Claude Fayette Bragdon

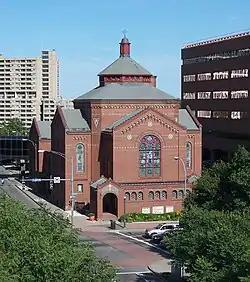
The First Universalist Church in Rochester

Bragdon was born in Oberlin, Ohio. He was raised in Watertown, Oswego, Dansville and Rochester, New York, where his father worked as a newspaper editor. After working for architects in Rochester, New York City, and Buffalo, Bragdon went into practice in Rochester. His major buildings include the city's New York Central Railroad Station, the Rochester First Universalist Church, Bevier Memorial Building, Shingleside, and the Rochester Italian Presbyterian Church, among many others. At Oswego he designed the Oswego Yacht Club. He designed an addition to the Romanta T. Miller House in 1914.